Severn Bridge Junction

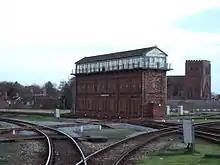
The signal box as viewed from Shrewsbury station. Shrewsbury Abbey is in the background.

The railway junction lies directly south of the railway station. It was constructed jointly by the GWR/LNWR after the completion of improvements to their jointly owned Shrewsbury and Hereford Railway, which at this location junctioned with the Wolverhampton to Shrewsbury Line. To allow freight trains to move to/from South Wales direct to the Midlands and hence avoid the passenger railway station, the junction was constructed in a tight triangular form south of the River Severn.